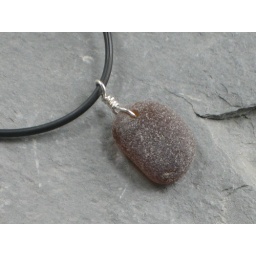
Wire-wrapped beach glass found along the shores of Lake Michigan, near Milwaukee, WI.